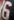
Number: 6